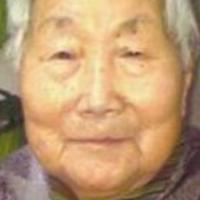
Age group: age 80 +